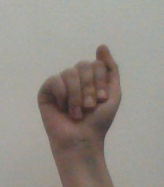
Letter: saad